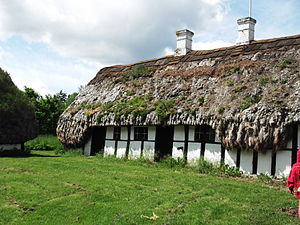
Gårdmølle fra Læsø (Frilandsmuseet) / Galleri
"Gårdmøllen fra Læsø er en stubmølle erhvervet 1951 til Frilandsmuseet. Den lille vindmølle har været brugt til formaling af mel på Dethsgård i Bangsbo, Hals Sogn på Læsø, en gård der var den østre halvdel af en større tvillingegård nu også på Frilandsmuseet som ""Gård fra Læsø"".